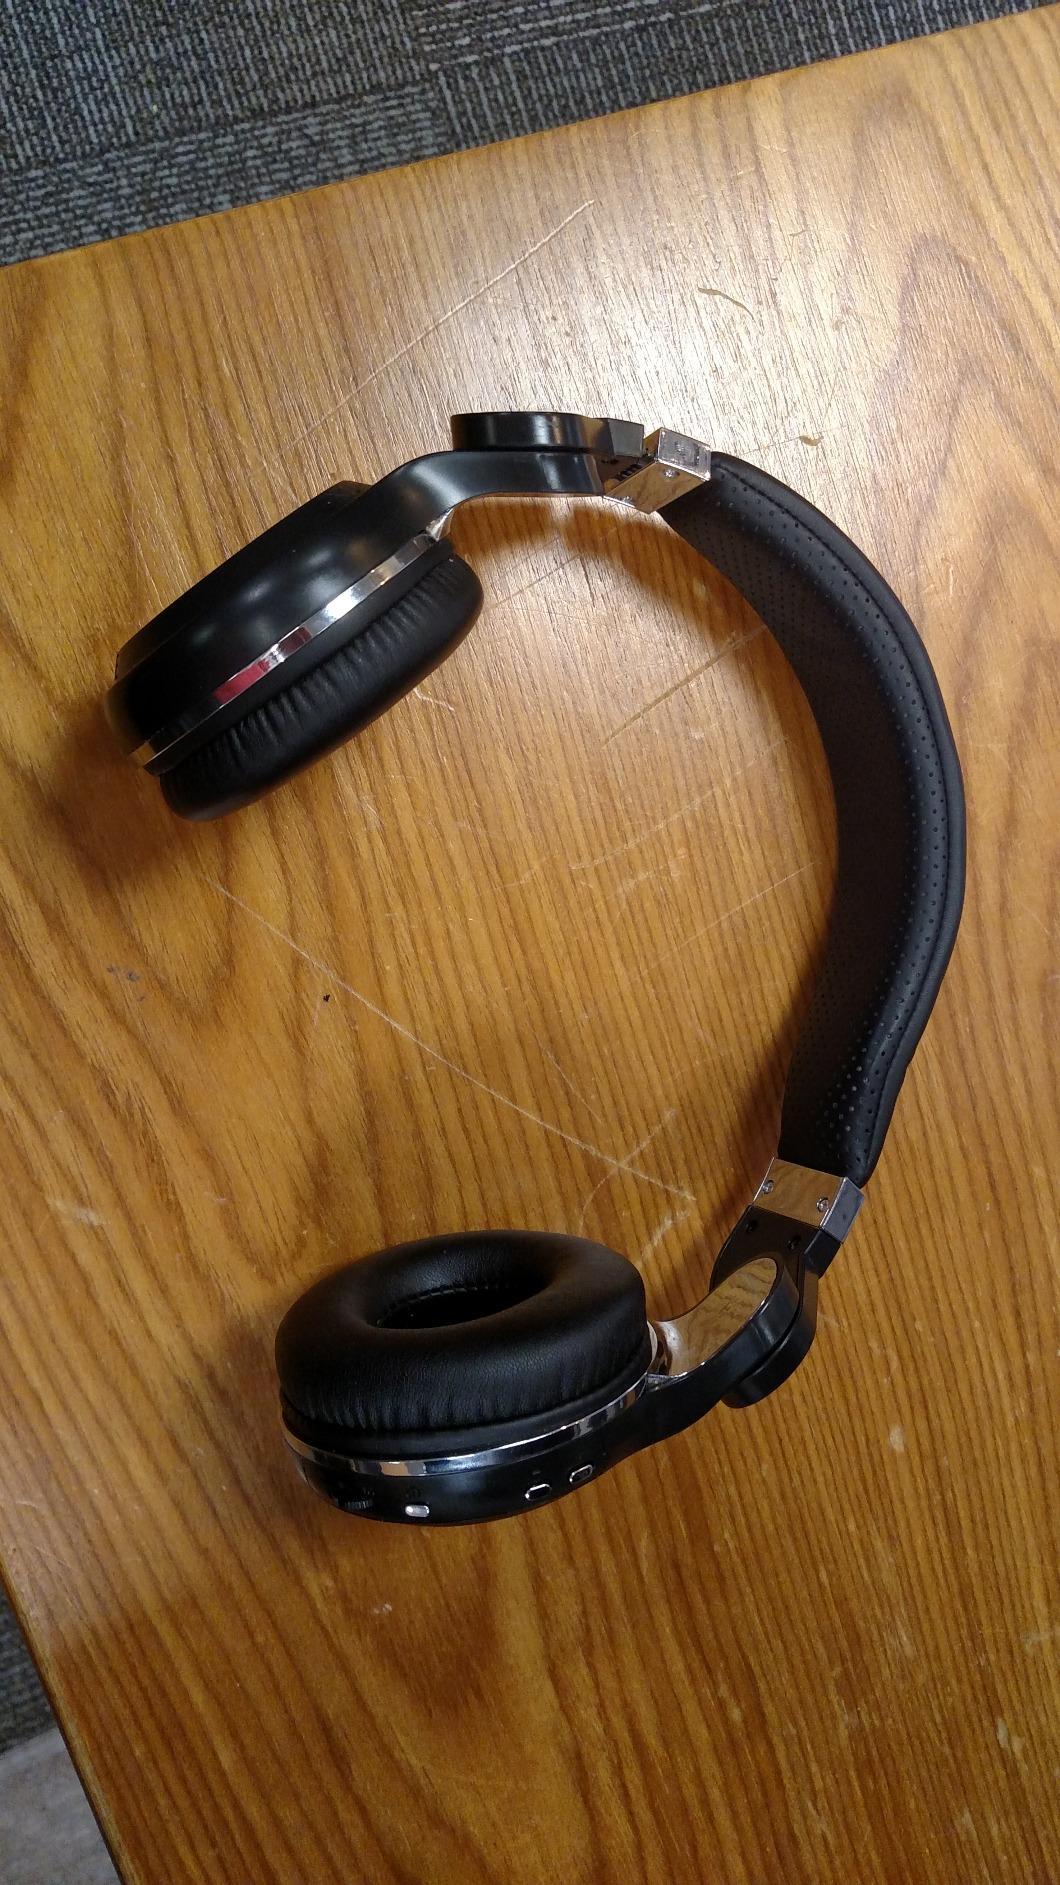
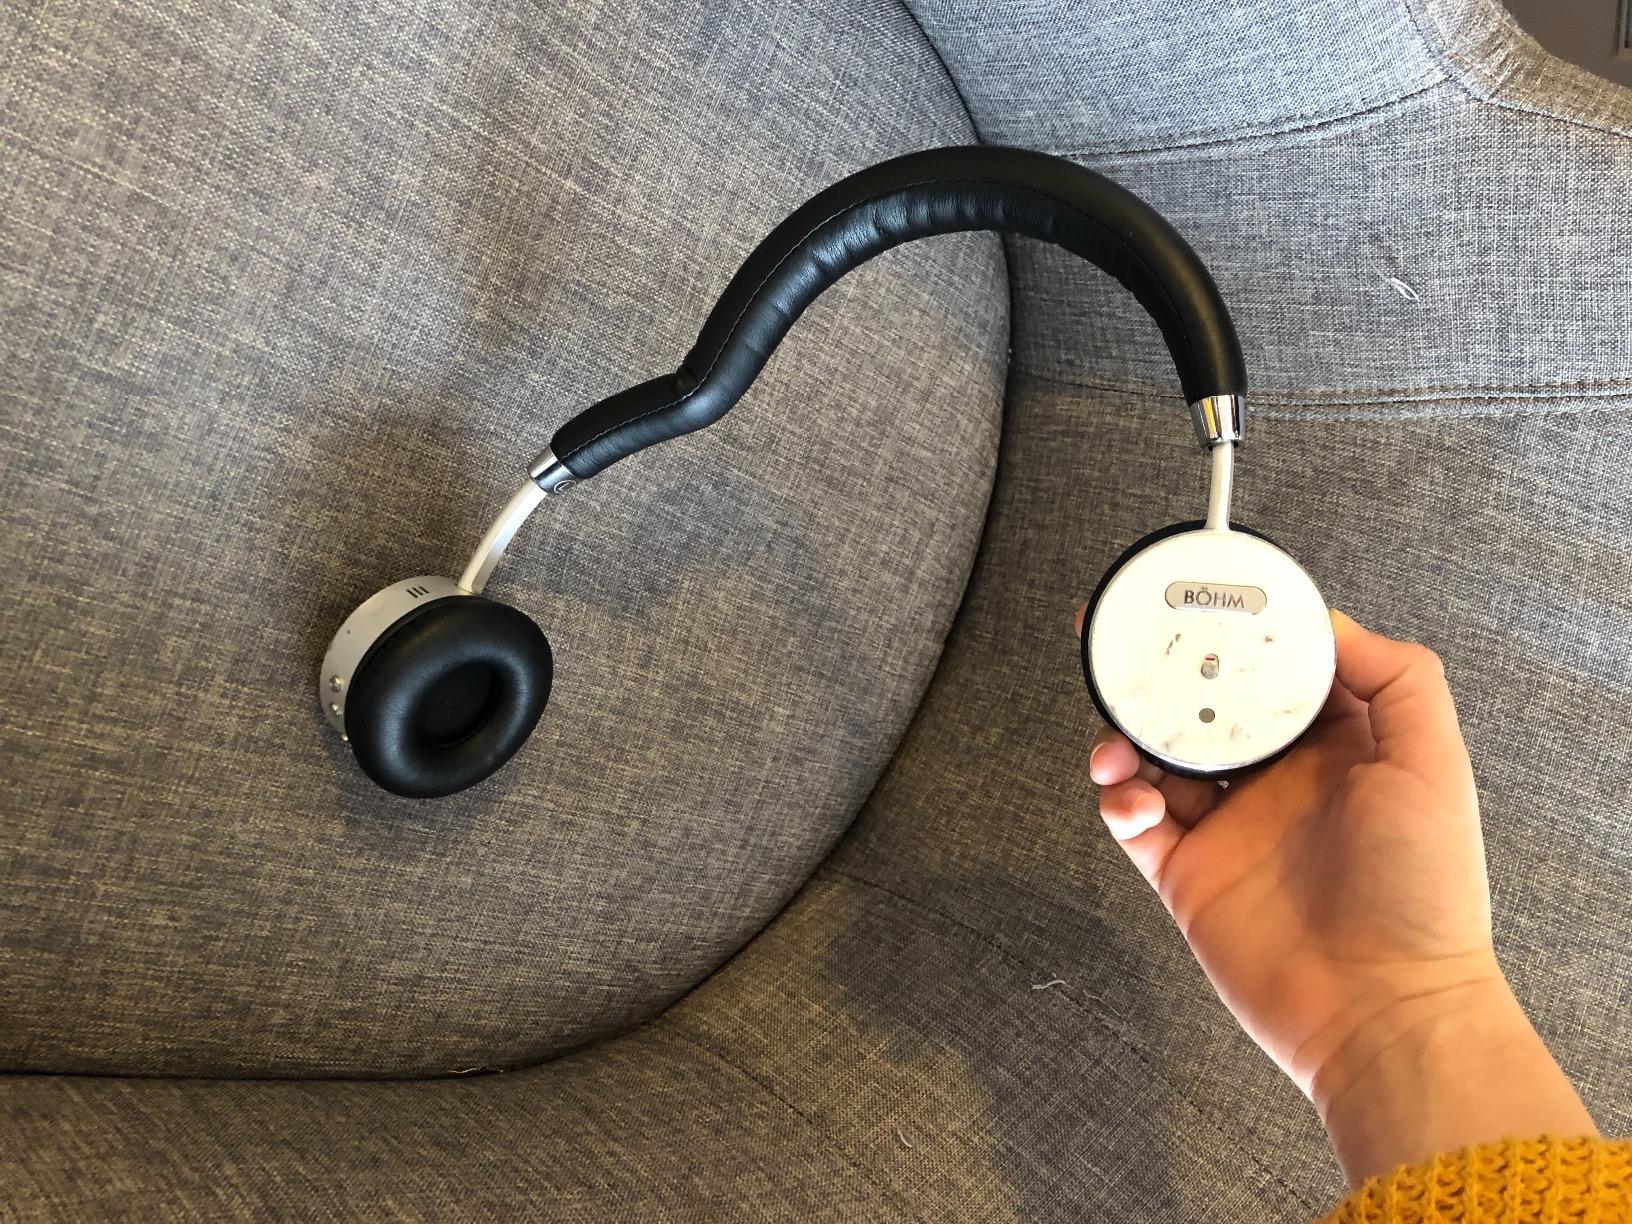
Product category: headphones
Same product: no